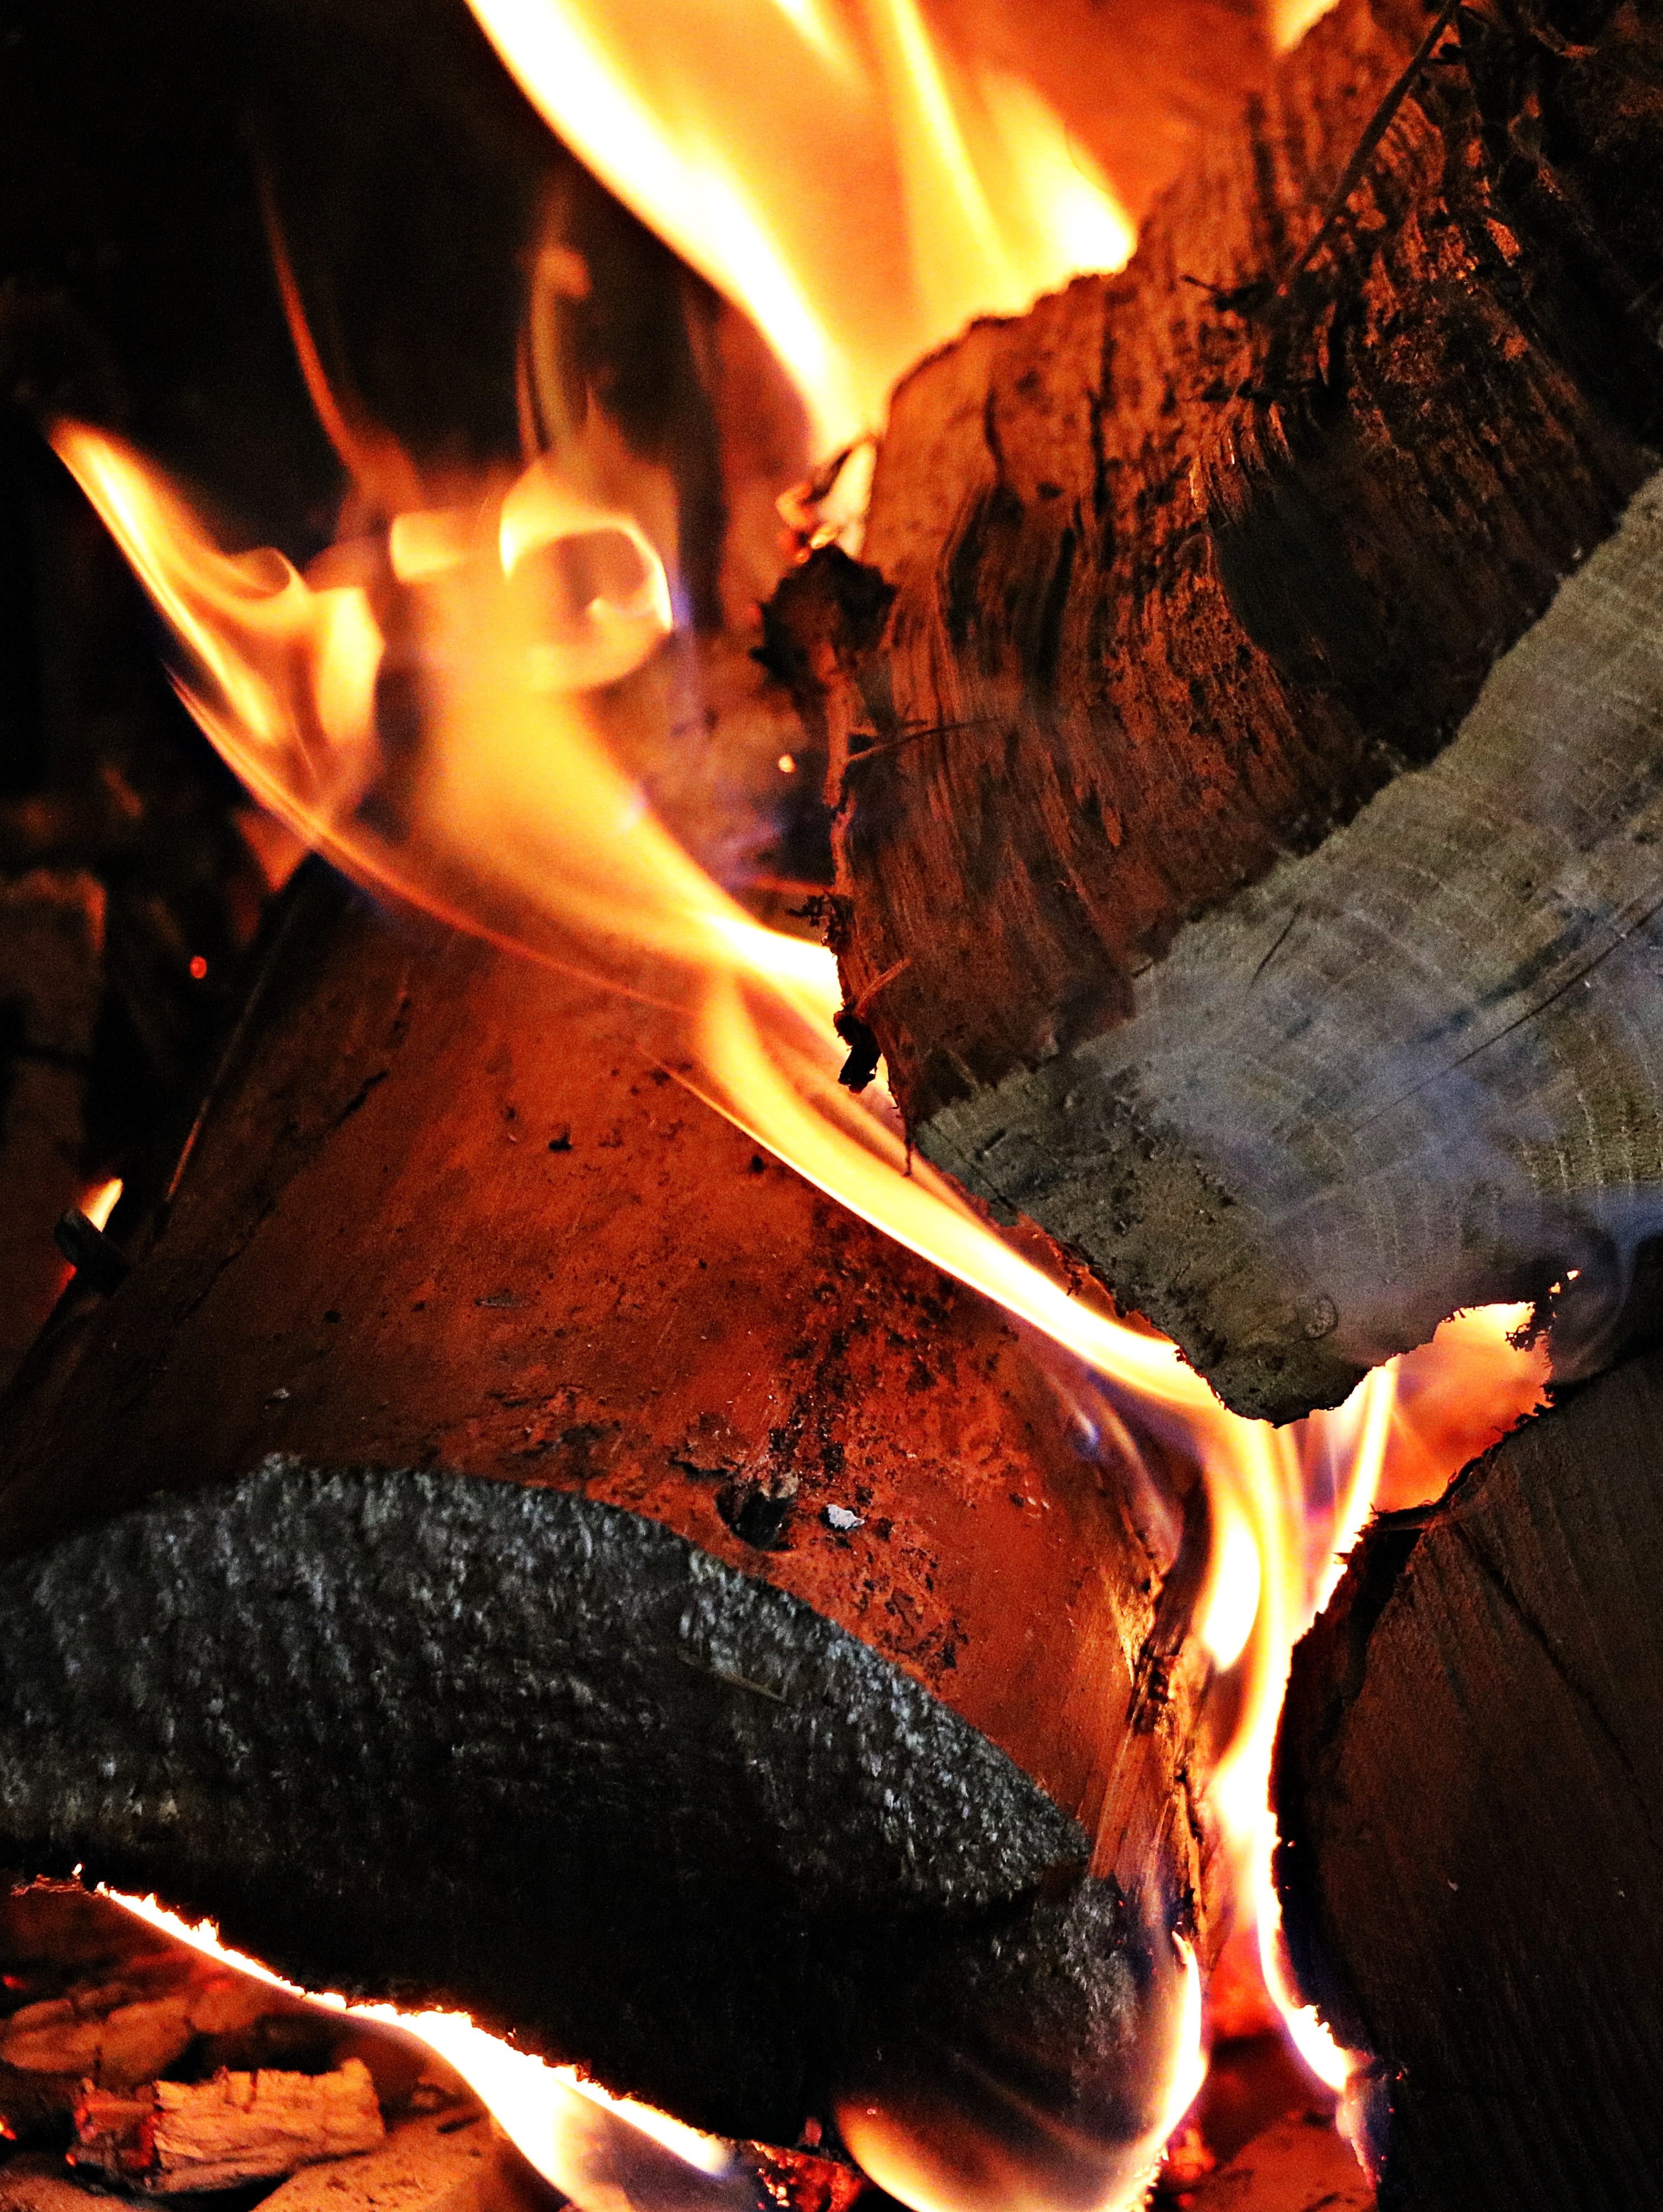
wood, adventure, smoke, food, flame, fire, fireplace, campfire, meat, bonfire, heat, burn, brand, planer, hot, blaze, matches, embers, fire basket, outdoor fireplace, stone oven, geological phenomenon